Lodewijk Willemsens

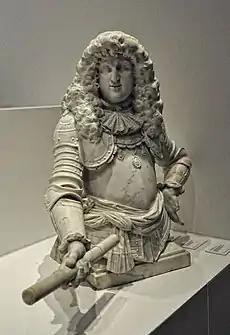
"Juan Domingo de Zuñiga y Fonseca"

Lodewijk Willemsens or Ludovicus Willemsens (1630–1702) was a Flemish sculptor from Antwerp. His works comprise mostly sculptured church furniture, and to a lesser extent, individual sculptures, both portrait busts as well as statues of saints for churches.